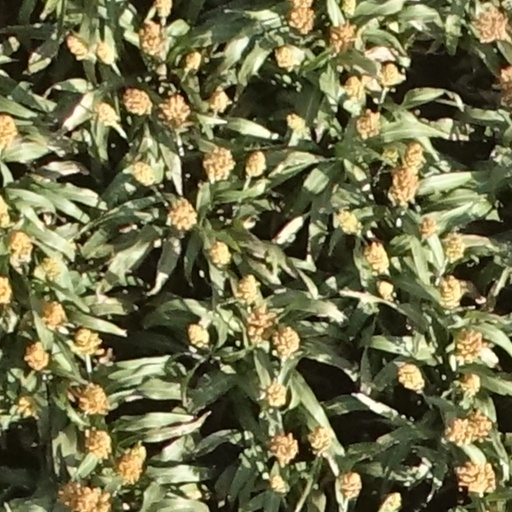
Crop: sorghum